Hilbert space

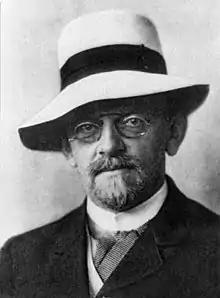
David Hilbert

Prior to the development of Hilbert spaces, other generalizations of Euclidean spaces were known to mathematicians and physicists. In particular, the idea of an abstract linear space (vector space) had gained some traction towards the end of the 19th century: this is a space whose elements can be added together and multiplied by scalars (such as real or complex numbers) without necessarily identifying these elements with "geometric" vectors, such as position and momentum vectors in physical systems. Other objects studied by mathematicians at the turn of the 20th century, in particular spaces of sequences (including series) and spaces of functions, can naturally be thought of as linear spaces. Functions, for instance, can be added together or multiplied by constant scalars, and these operations obey the algebraic laws satisfied by addition and scalar multiplication of spatial vectors.